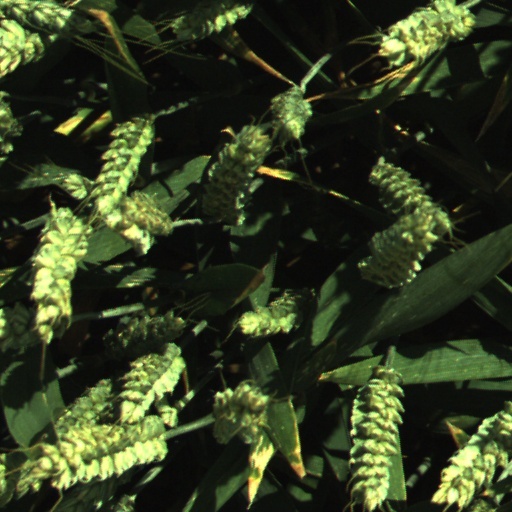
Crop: wheat